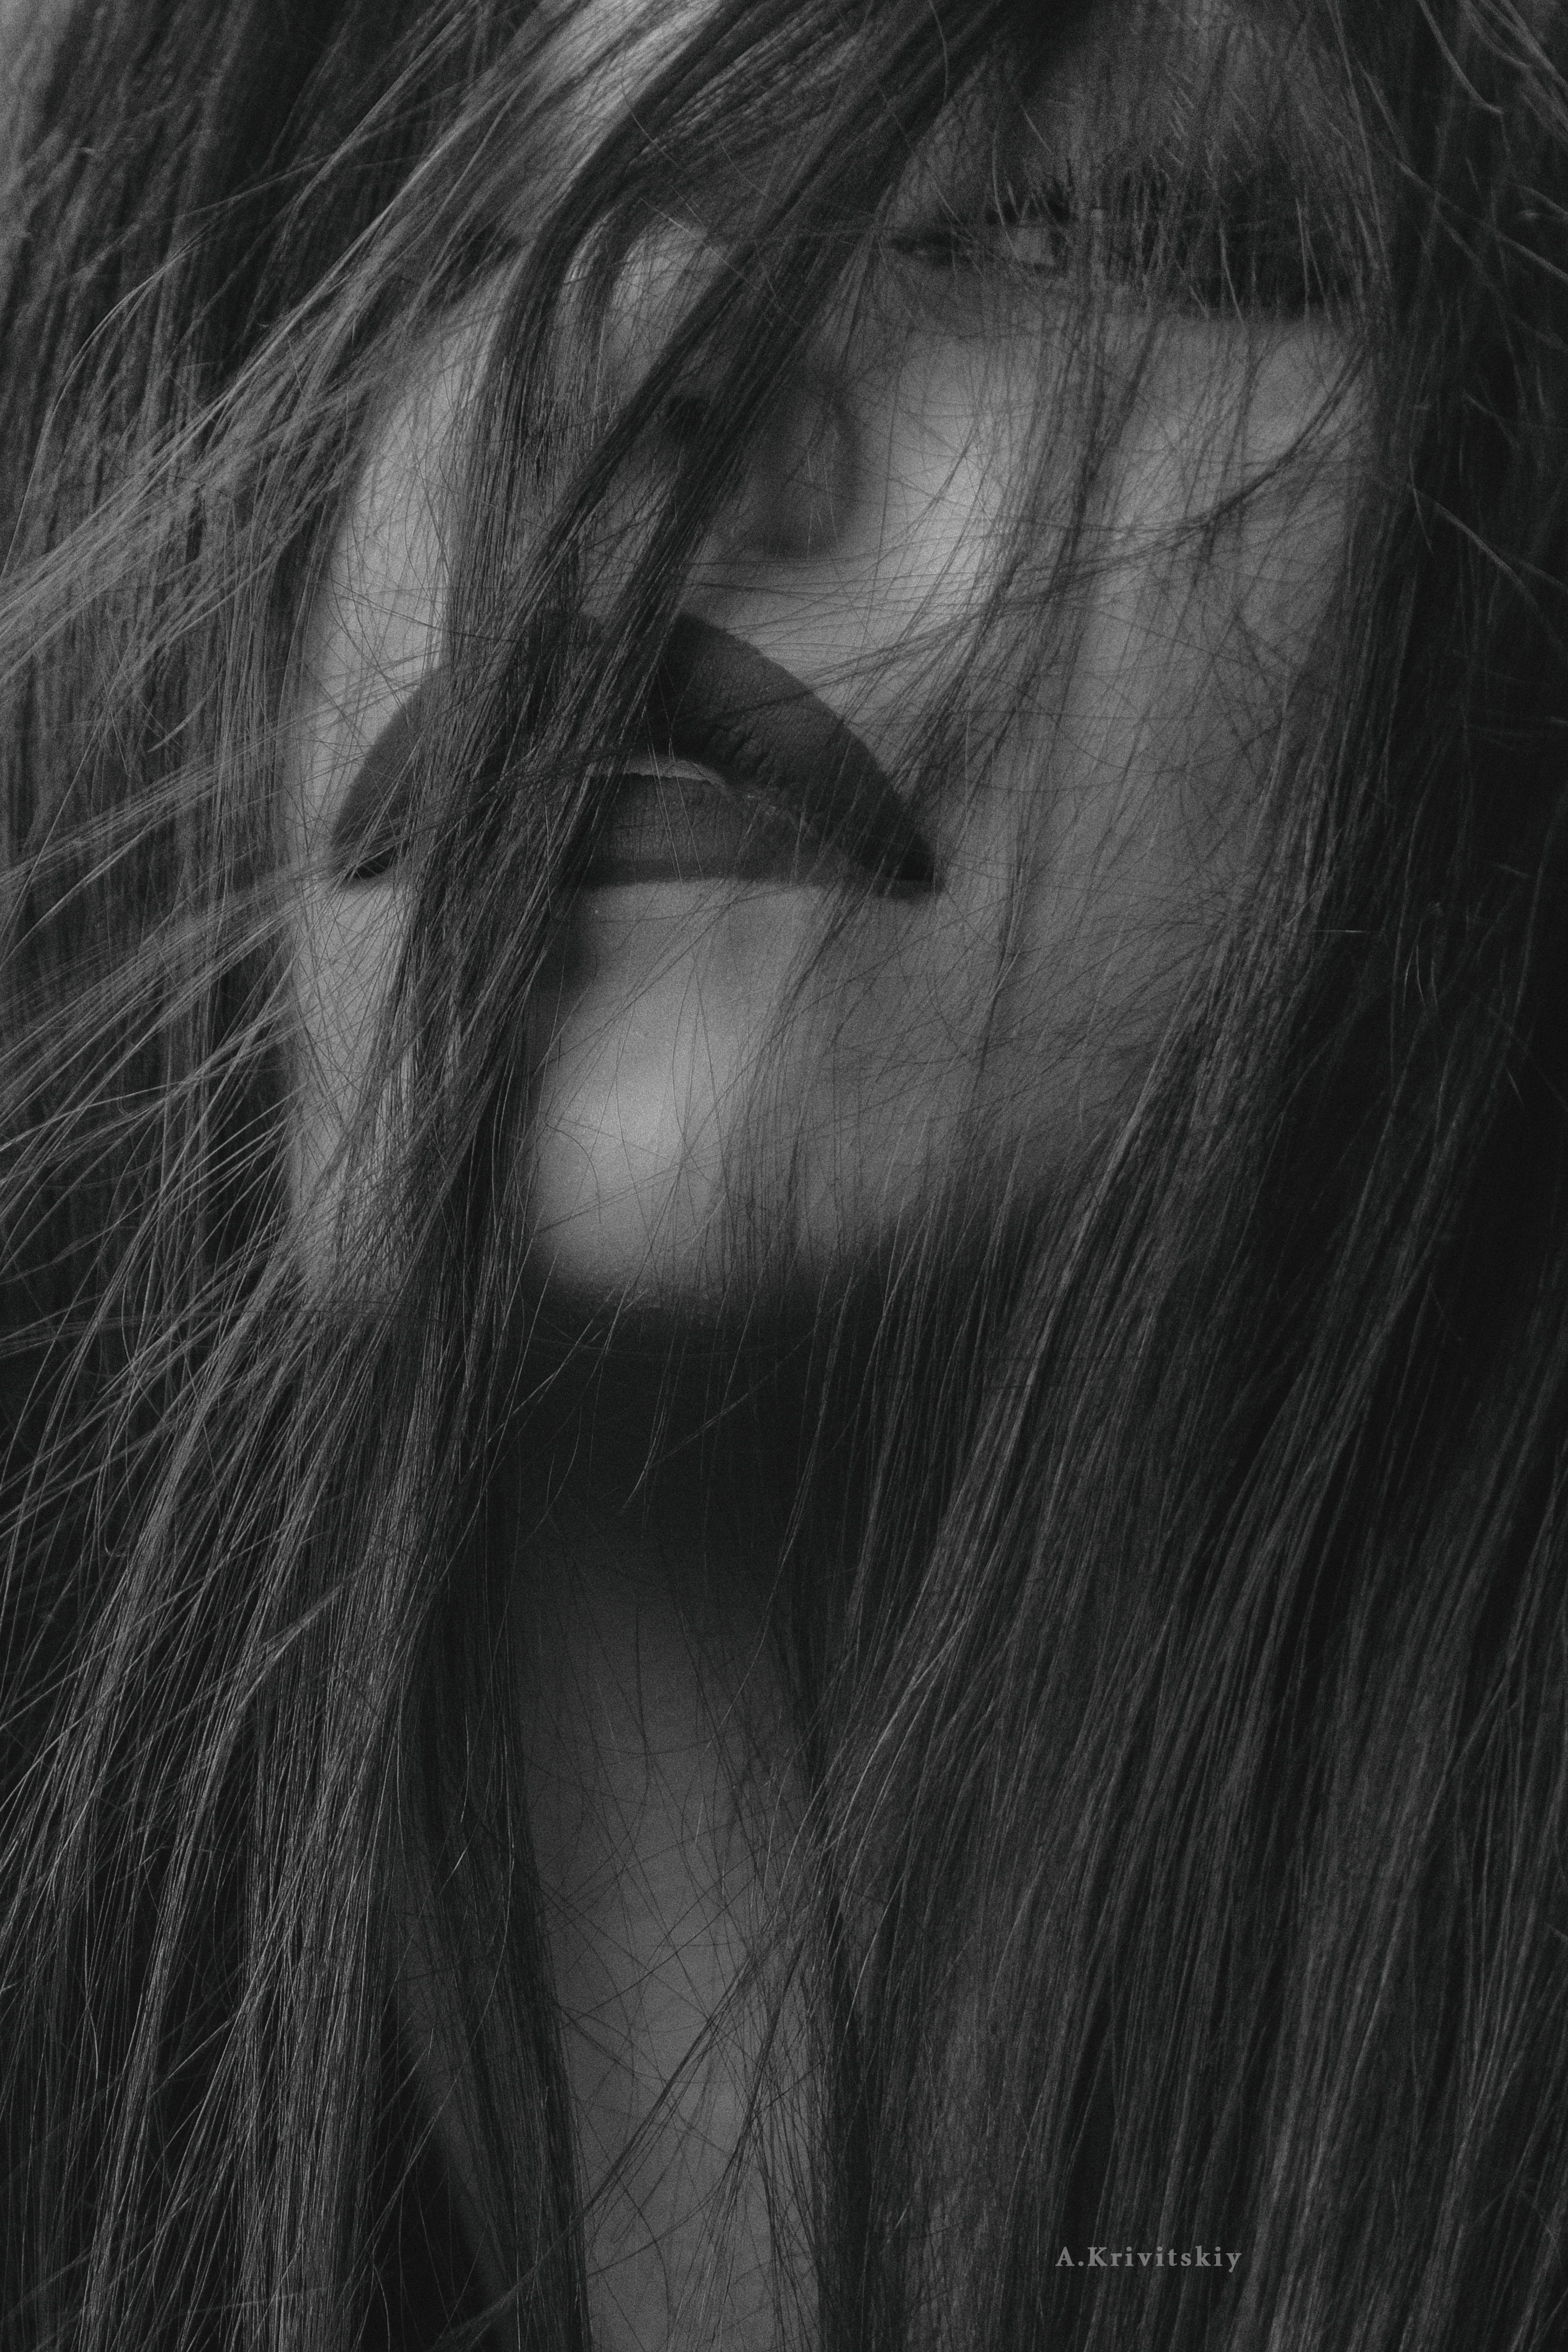
girl, portrait, retro, face, beautiful, look, studio, monochrome, donate, eyebrow, eyelash, human body, jaw, neck, iris, grey, whiskers, snout, grass, wood, fur, pattern, monochrome photography, darkness, facial hair, beard, wildlife, visual arts, mane, font, feather, artwork